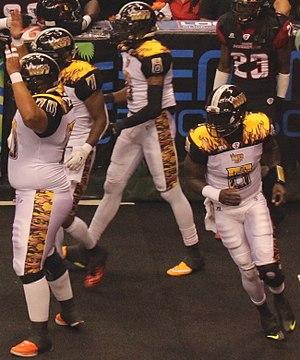
Les Kiss de Los Angeles étaient une équipe professionnelle de football américain en salle basée à Anaheim, en Californie, et membres de la Arena Football League. Ils rejoignent l’AFL en tant qu’équipe d’expansion après que la précédente franchise de Los Angeles ait cessé ses activités. Les propriétaires de l’équipe sont Gene Simmons et Paul Stanley, membres du groupe de rock Kiss, ainsi que leur manager, Doc McGhee. L’équipe joue ses matchs à domicile au Honda Center, situé à Anaheim, qu’elle partage avec les Ducks d’Anaheim de la Ligue nationale de hockey.
L'Arena Football League est fondée en 1987 pour gérer et organiser un championnat de football américain en salle aux États-Unis. Créée par Jim Foster, elle est la troisième ligue la plus ancienne de football professionnel en Amérique du Nord, après la LCF et la National Football League. L'AFL joue selon des règles exclusives appelées « arena football », une forme de football américain en salle, jouée sur un terrain de 66 yards sur 28, avec des règles encourageant les performances offensives, entraînant un jeu plus rapide et plus performant. Le sport est inventé au début des années 1980 et breveté par Foster, ancien dirigeant de la United States Football League et de la NFL. De 2000 à 2009, l'AFL a son propre championnat de développement, l'AF2.